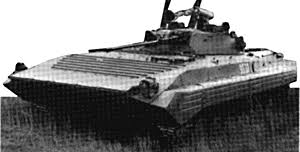
Label: BMP